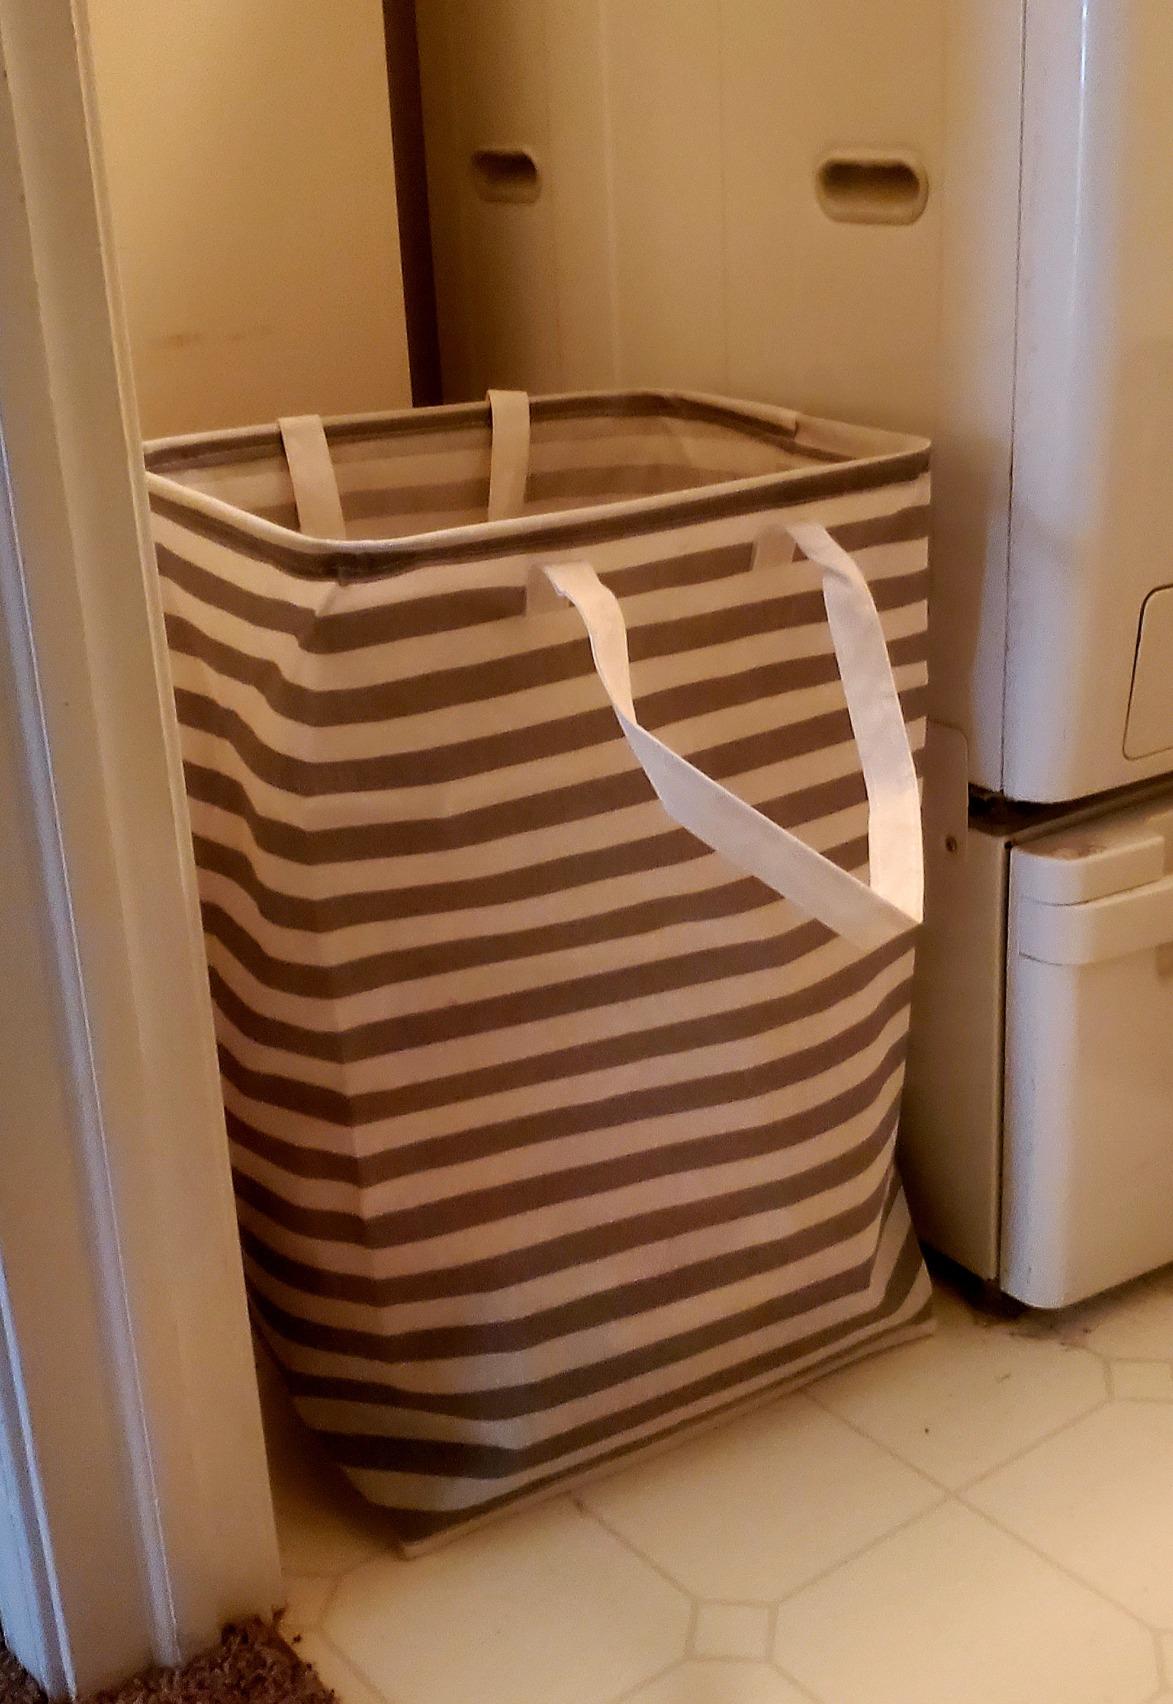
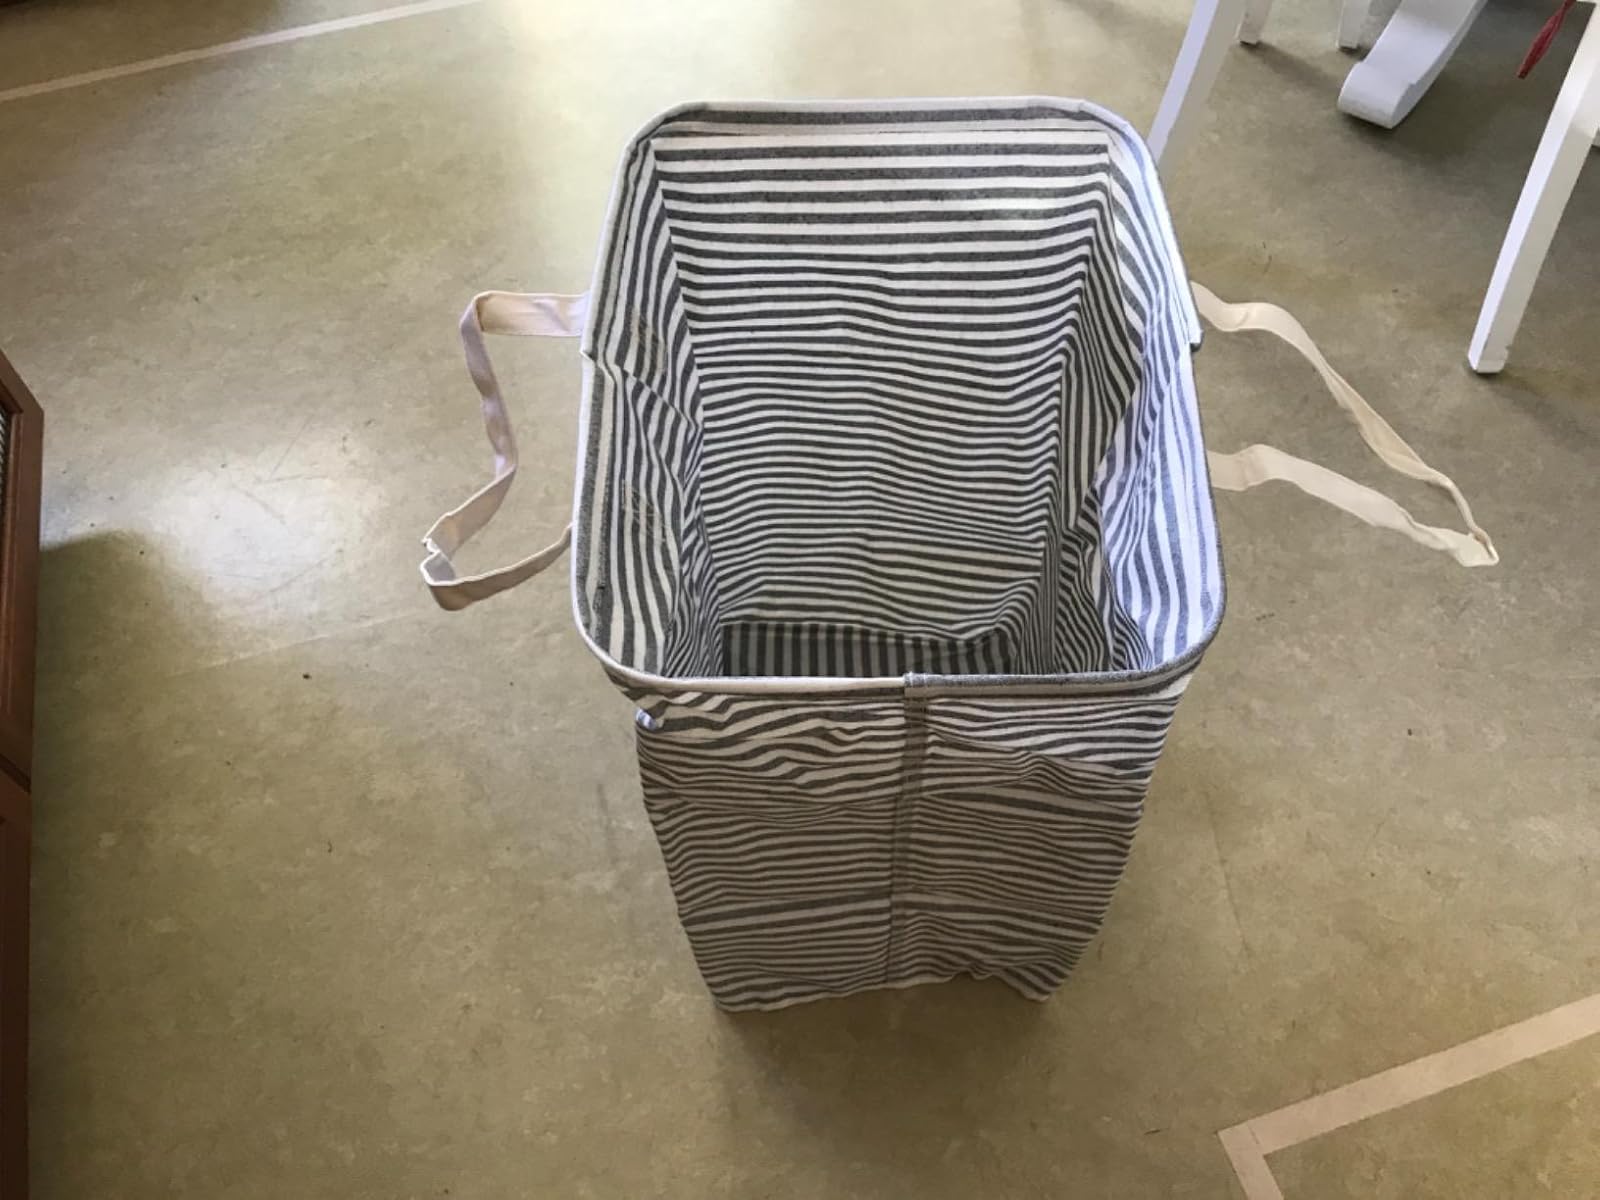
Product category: items_hamper
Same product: no